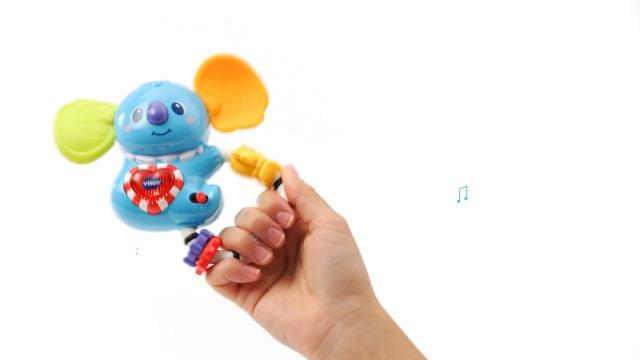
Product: VTech Twist and Hug Koala Rattle
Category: Toys & Games | Kids' Electronics | Electronic Learning Toys
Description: Your little one will be delighted when shaking the adorable koala, hearing playful sounds and short tunes.
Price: $7.99
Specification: ProductDimensions:2.2x6.3x5.9inches|ItemWeight:5.1ounces|ShippingWeight:8.5ounces(Viewshippingratesandpolicies)|ASIN:B07GXMCWT5|Itemmodelnumber:80-513200|Manufacturerrecommendedage:3month-2years|Batteries:1AAAbatteriesrequired.(included)